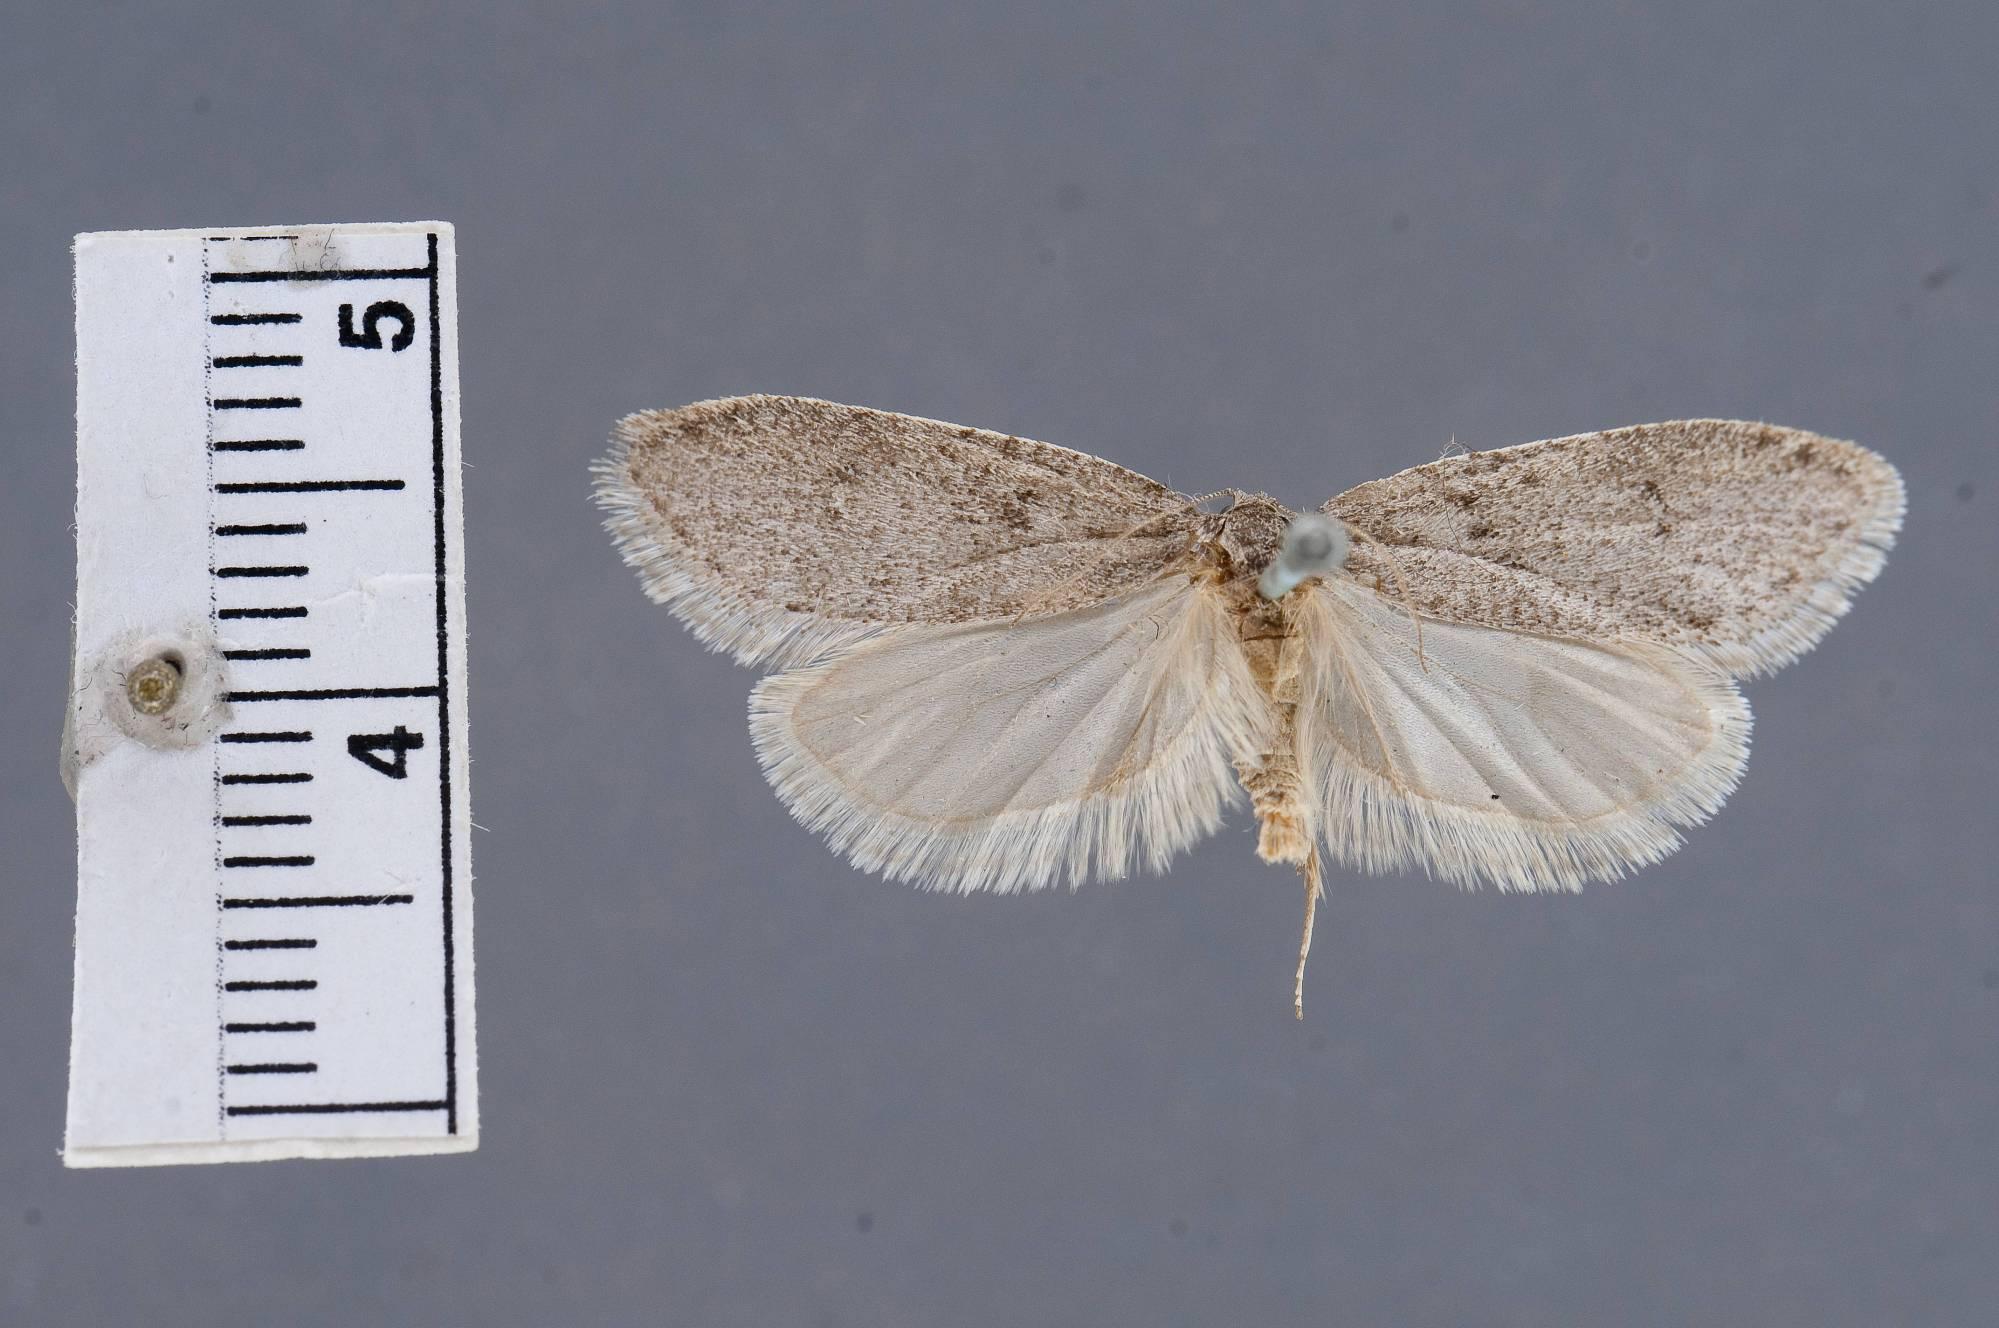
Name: Semioscopis inornata
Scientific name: Semioscopis inornata Walsingham, 1882
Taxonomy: Animalia, Arthropoda, Insecta, Lepidoptera, Glossata, Depressariidae, Depressariinae
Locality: [Not Stated], United States
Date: [Not Stated]